Istanbul University

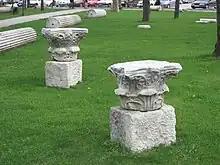
Late Roman and early Byzantine remains at the Istanbul University campus next to Beyazıt Tower.

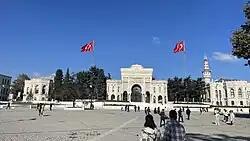
Main entrance gate of Istanbul University on Beyazıt Square, which was known as "Forum Tauri" (later "Forum of Theodosius") in the late Roman period. Beyazıt Tower, located within the campus, is seen in the background, to the right of the flagpole.

An institution of higher education named the "Darülfünûn-u Osmanî" ("lit." the Ottoman Polytechnic Institute) was created in 1863, but suppressed in 1871. Its first rector was Hasan Tahsini, regarded as one of the most important Ottoman scholars of the 19th century. In 1874 the "Darülfünûn-u Sultanî" (lit. the Royal College of Natural Sciences) began offering law classes in French, but was closed in 1881.